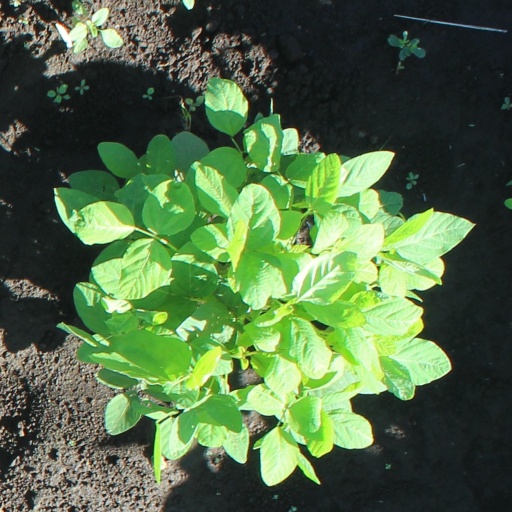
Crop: soybean